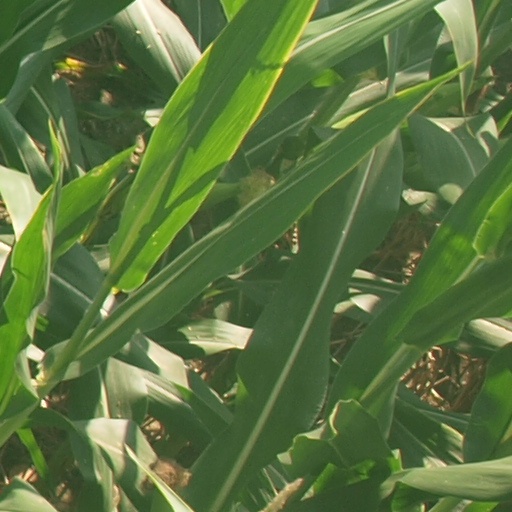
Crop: maize; corn